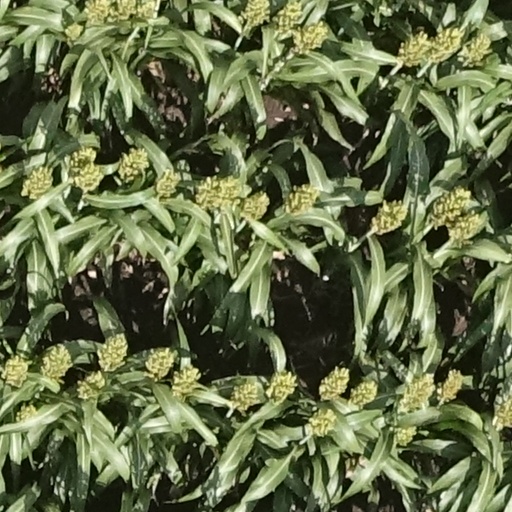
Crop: sorghum